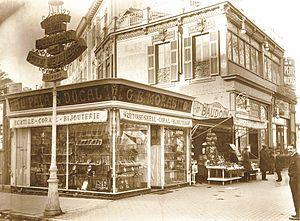
Morabito, est une maison française de maroquinerie de luxe fondée en 1905 à Nice par l'artisan-joailler Jean-Baptiste Morabito. L'entreprise appartient depuis 2004 à une société d'investissement japonaise